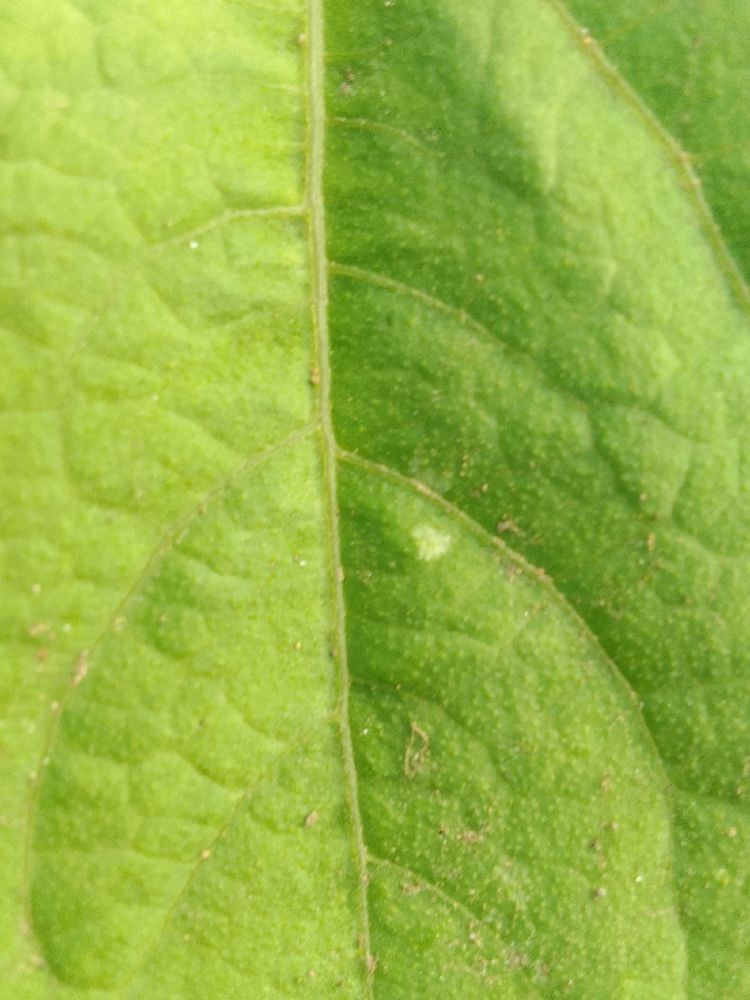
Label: healthy